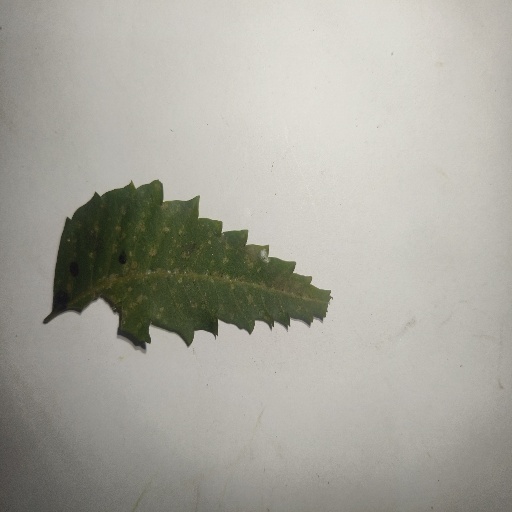
Species: Neem
Leaf condition: Shot Hole Leaf